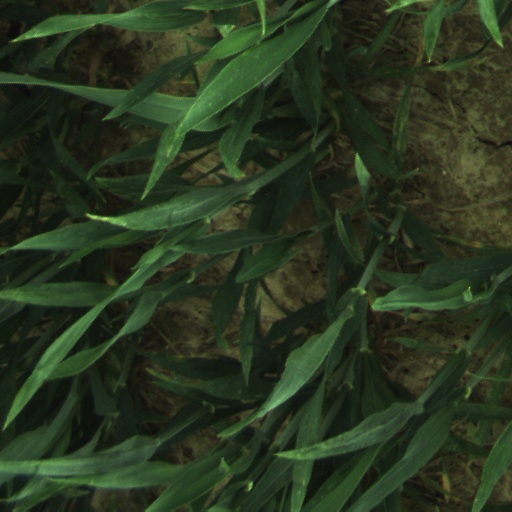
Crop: wheat